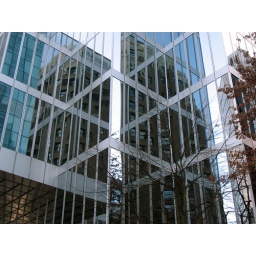
The historic Marine Building in downtown Vancouver is reflected in the glass wall of a modern office tower. December 2007.